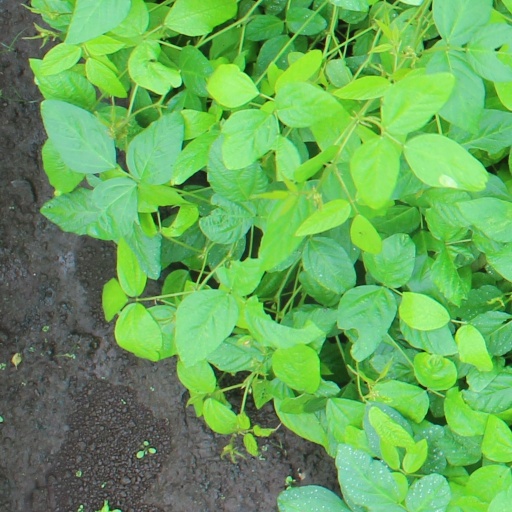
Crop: soybean